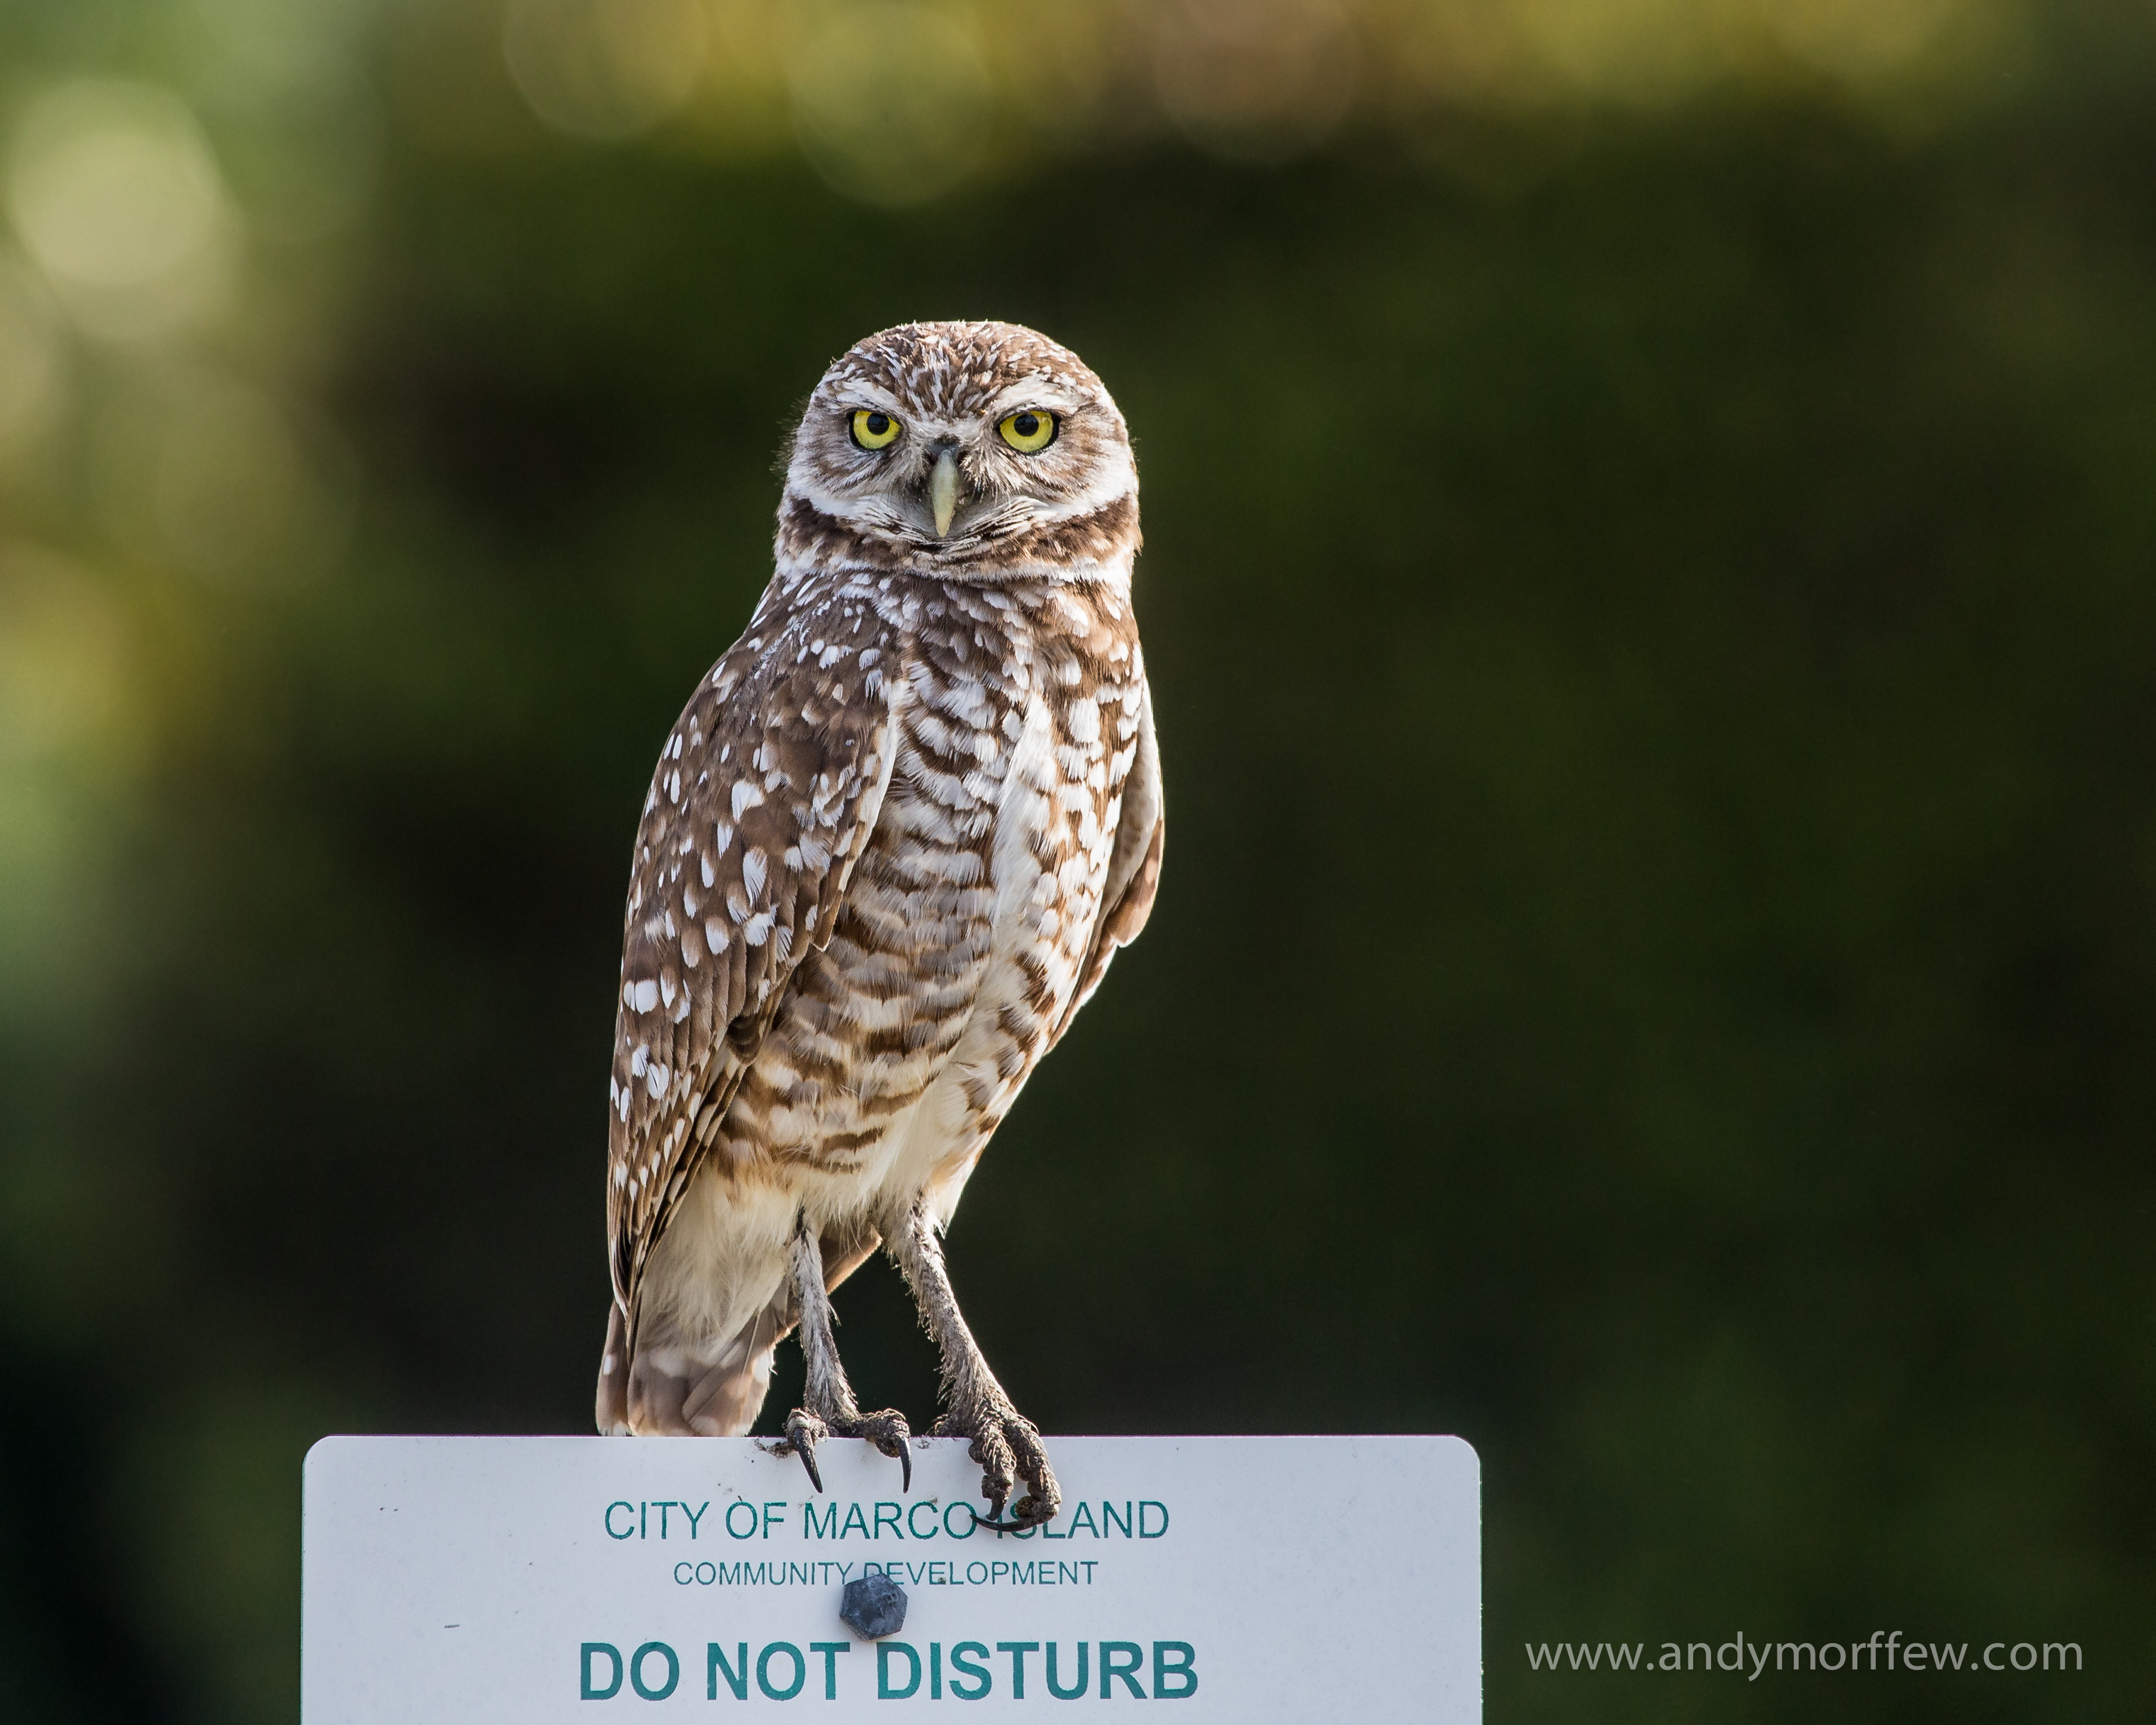
bird, wing, wildlife, beak, hawk, owl, fauna, bird of prey, vertebrate, falcon, florida, buzzard, andymorffew, morffew, marcoisland, burrowingowl, accipitriformes